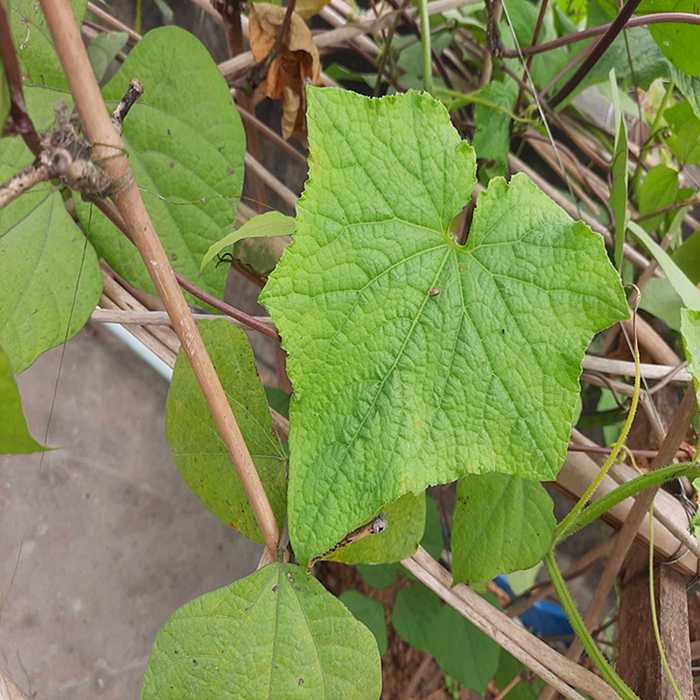
Plant: Cucumber
Label: Fresh leaf